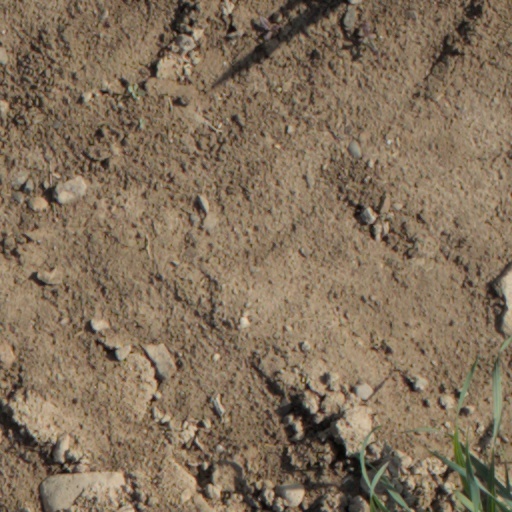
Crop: wheat